Cumbemayo

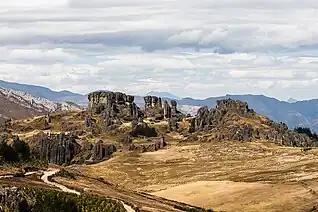
"Los Frailones", rock formations at Cumbemayo.

The aqueduct winds down the hills toward the city of Cajamarca, stretching out over about in length. The canals brought water from the high grounds to the valleys below, which was especially valuable during times of water scarcity. A number of petroglyphs are also scattered around the aqueduct and in surrounding caves. These symbols provide additional insight into the people who constructed the canals.